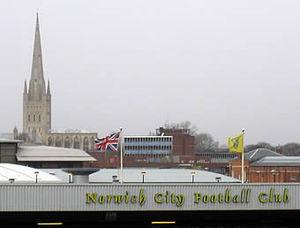
Le Norwich City Football Club est un club de football anglais professionnel basé à Norwich dans le comté de Norfolk.